Dome Mine

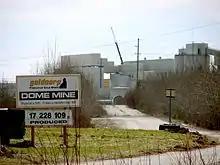
Entrance to the Dome Mine

Dome Mine is situated in the City of Timmins, Ontario, Canada; and was developed during the Porcupine Gold Rush. Last operated by Canadian company Goldcorp, before it became a subsidiary of American company Newmont, it is one of three mines (along with Hoyle Pond underground and Hollinger Open Pit, both still active) owned by Newmont in the Porcupine district in and around Timmins.